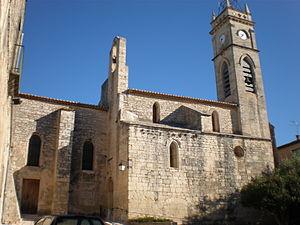
église-abbatiale Saint-Geniès de Saint-Geniès-des-Mourgues (Hérault, France)
Saint-Geniès-des-Mourgues est une commune française située dans le département de l'Hérault en région Occitanie.